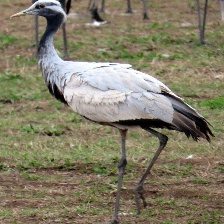
Species: DEMOISELLE CRANE
Scientific name: GRUS VIRGO
ImageNet parent category: crane